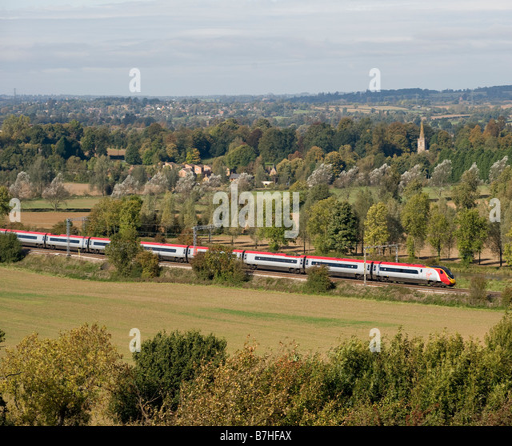
train in livery speeding through the countryside